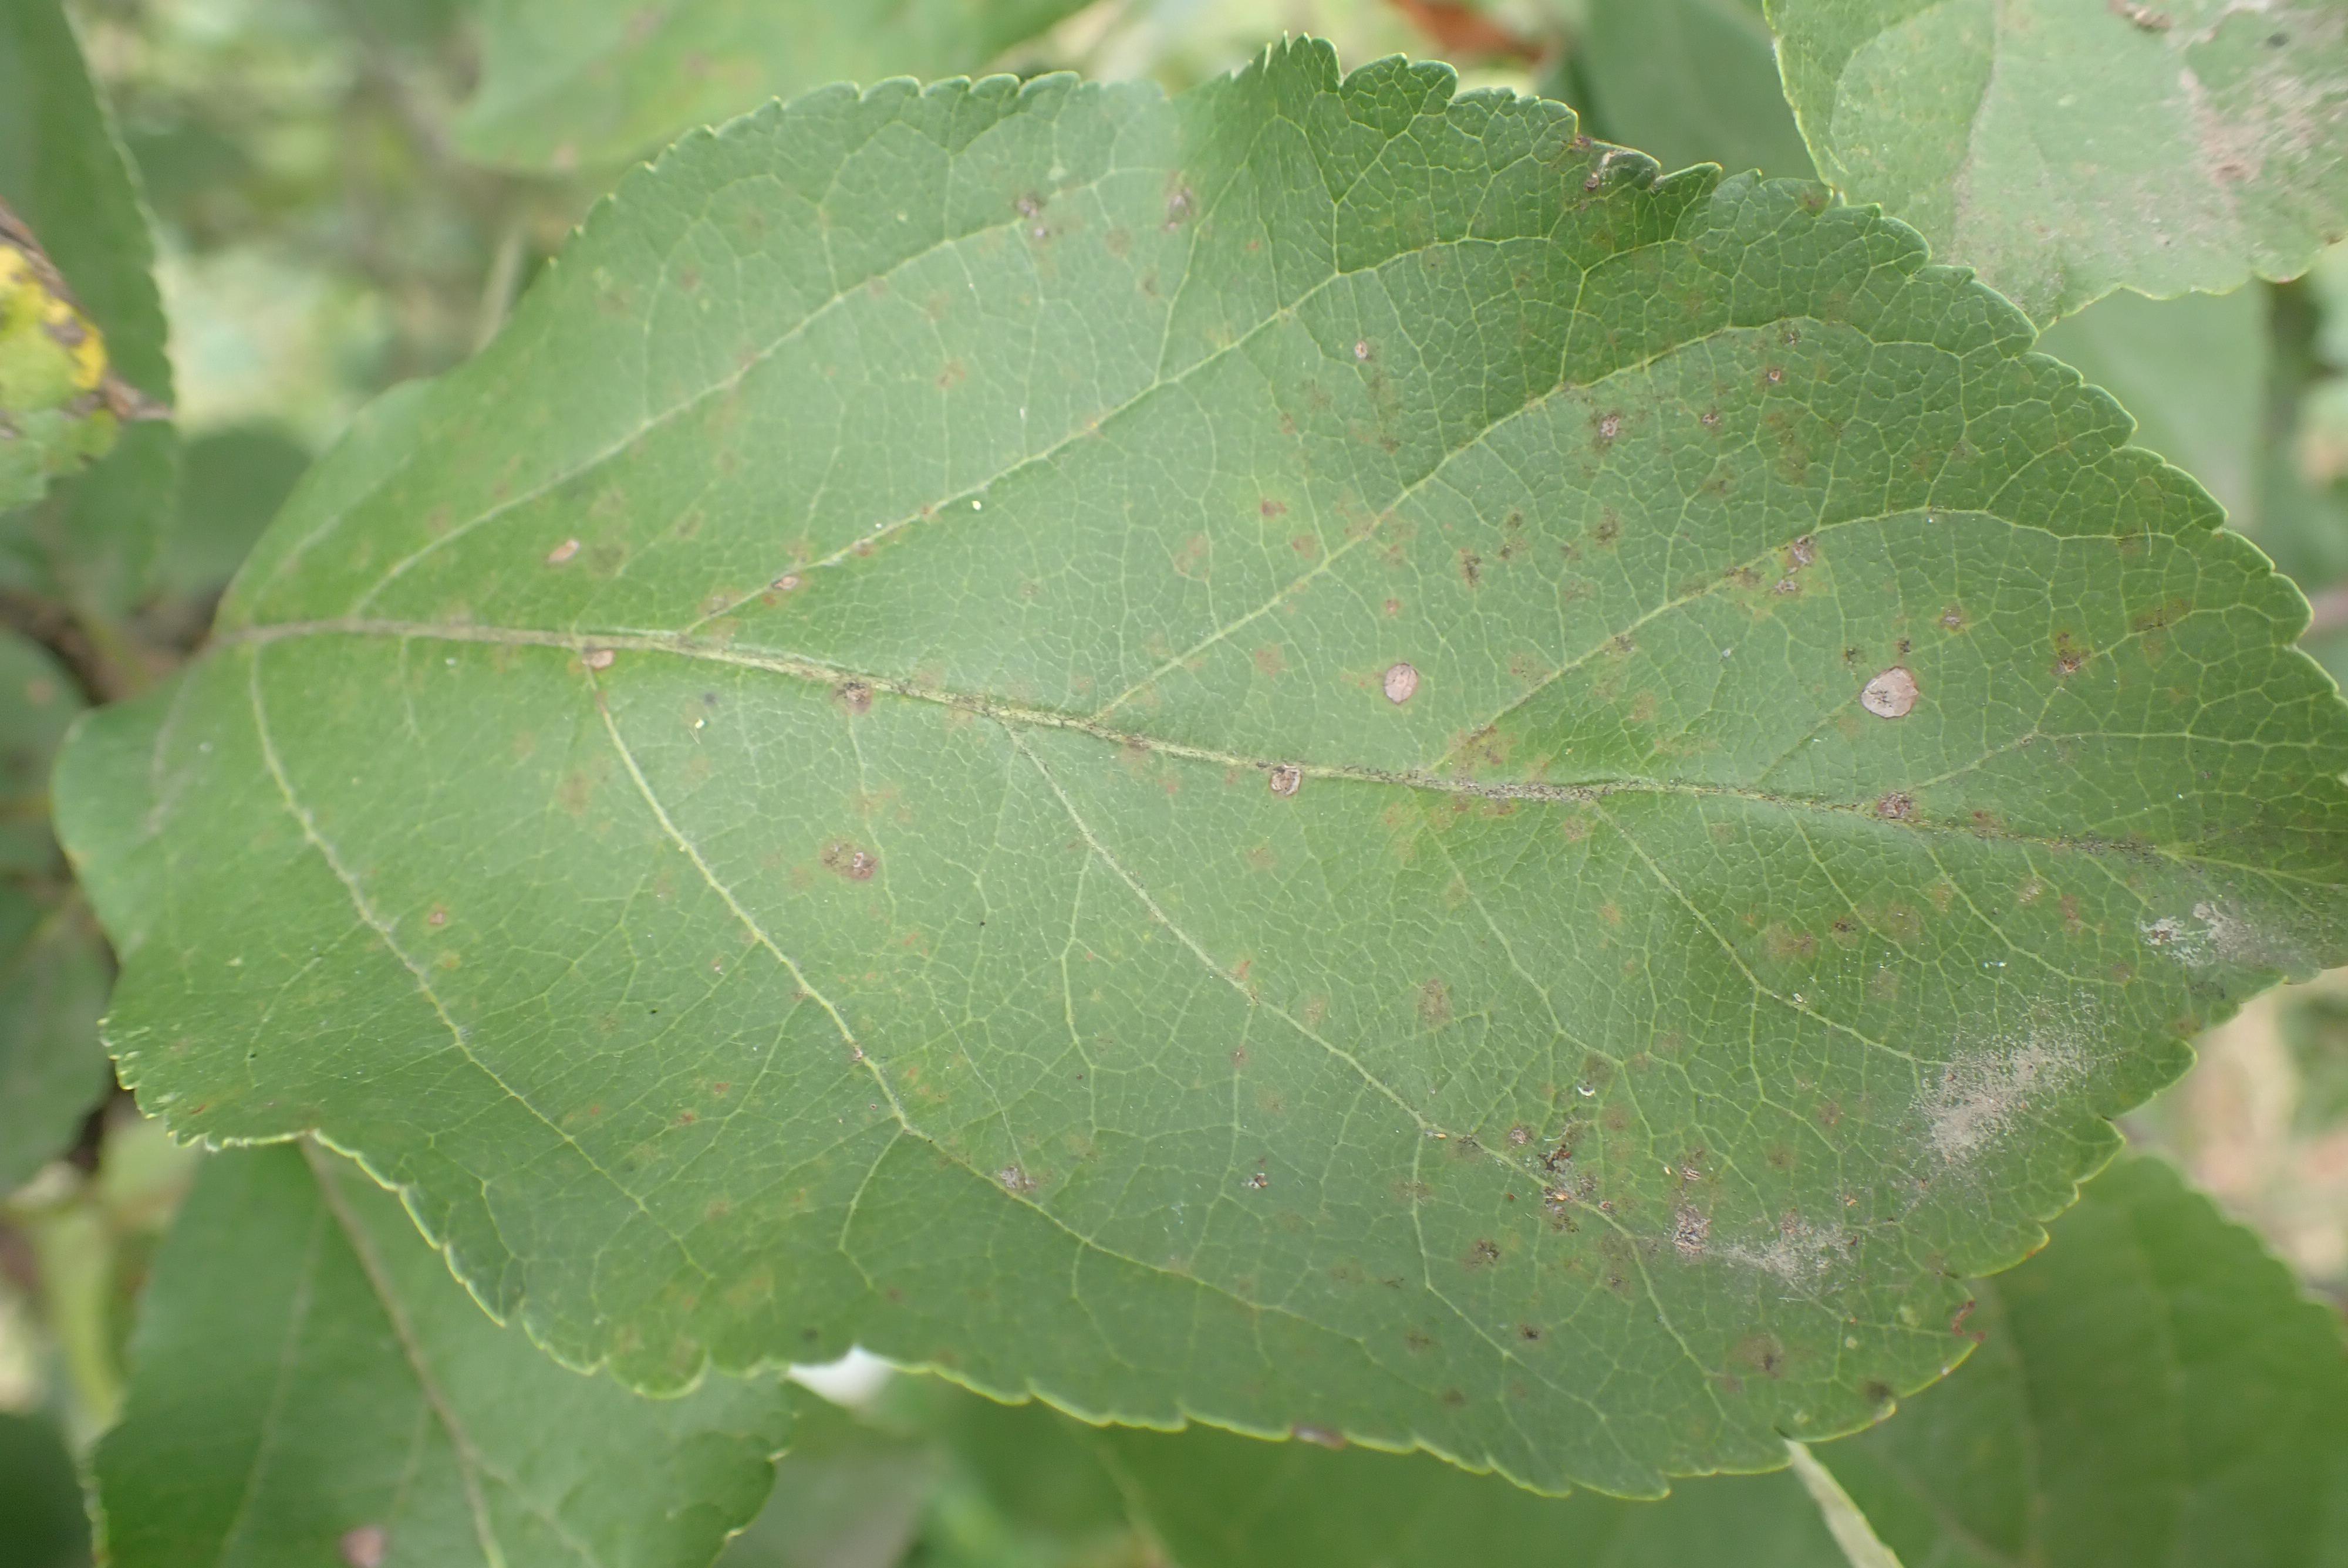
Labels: scab, frog_eye_leaf_spot